Second Boer War

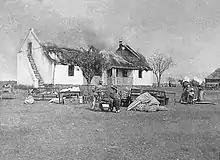
One British response to the guerrilla war was a scorched earth policy to deny the guerrillas supplies and refuge. In this image Boer civilians watch their house as it is burned.

The nadir of Black Week was the Second Battle of Colenso on 15 December, where 21,000 British troops, commanded by Buller, attempted to cross the Tugela River to relieve Ladysmith, where 8,000 Transvaal Boers under the command of Louis Botha were waiting for them. Through a combination of artillery and accurate rifle fire and better use of the ground, the Boers repelled all British attempts to cross the river. After his first attacks failed, Buller broke off the battle and ordered a retreat, abandoning many wounded men, several isolated units and ten field guns to be captured by Botha's men. Buller's forces lost 145 men killed and 1,200 missing or wounded and the Boers suffered only 40 casualties, including 8 killed.